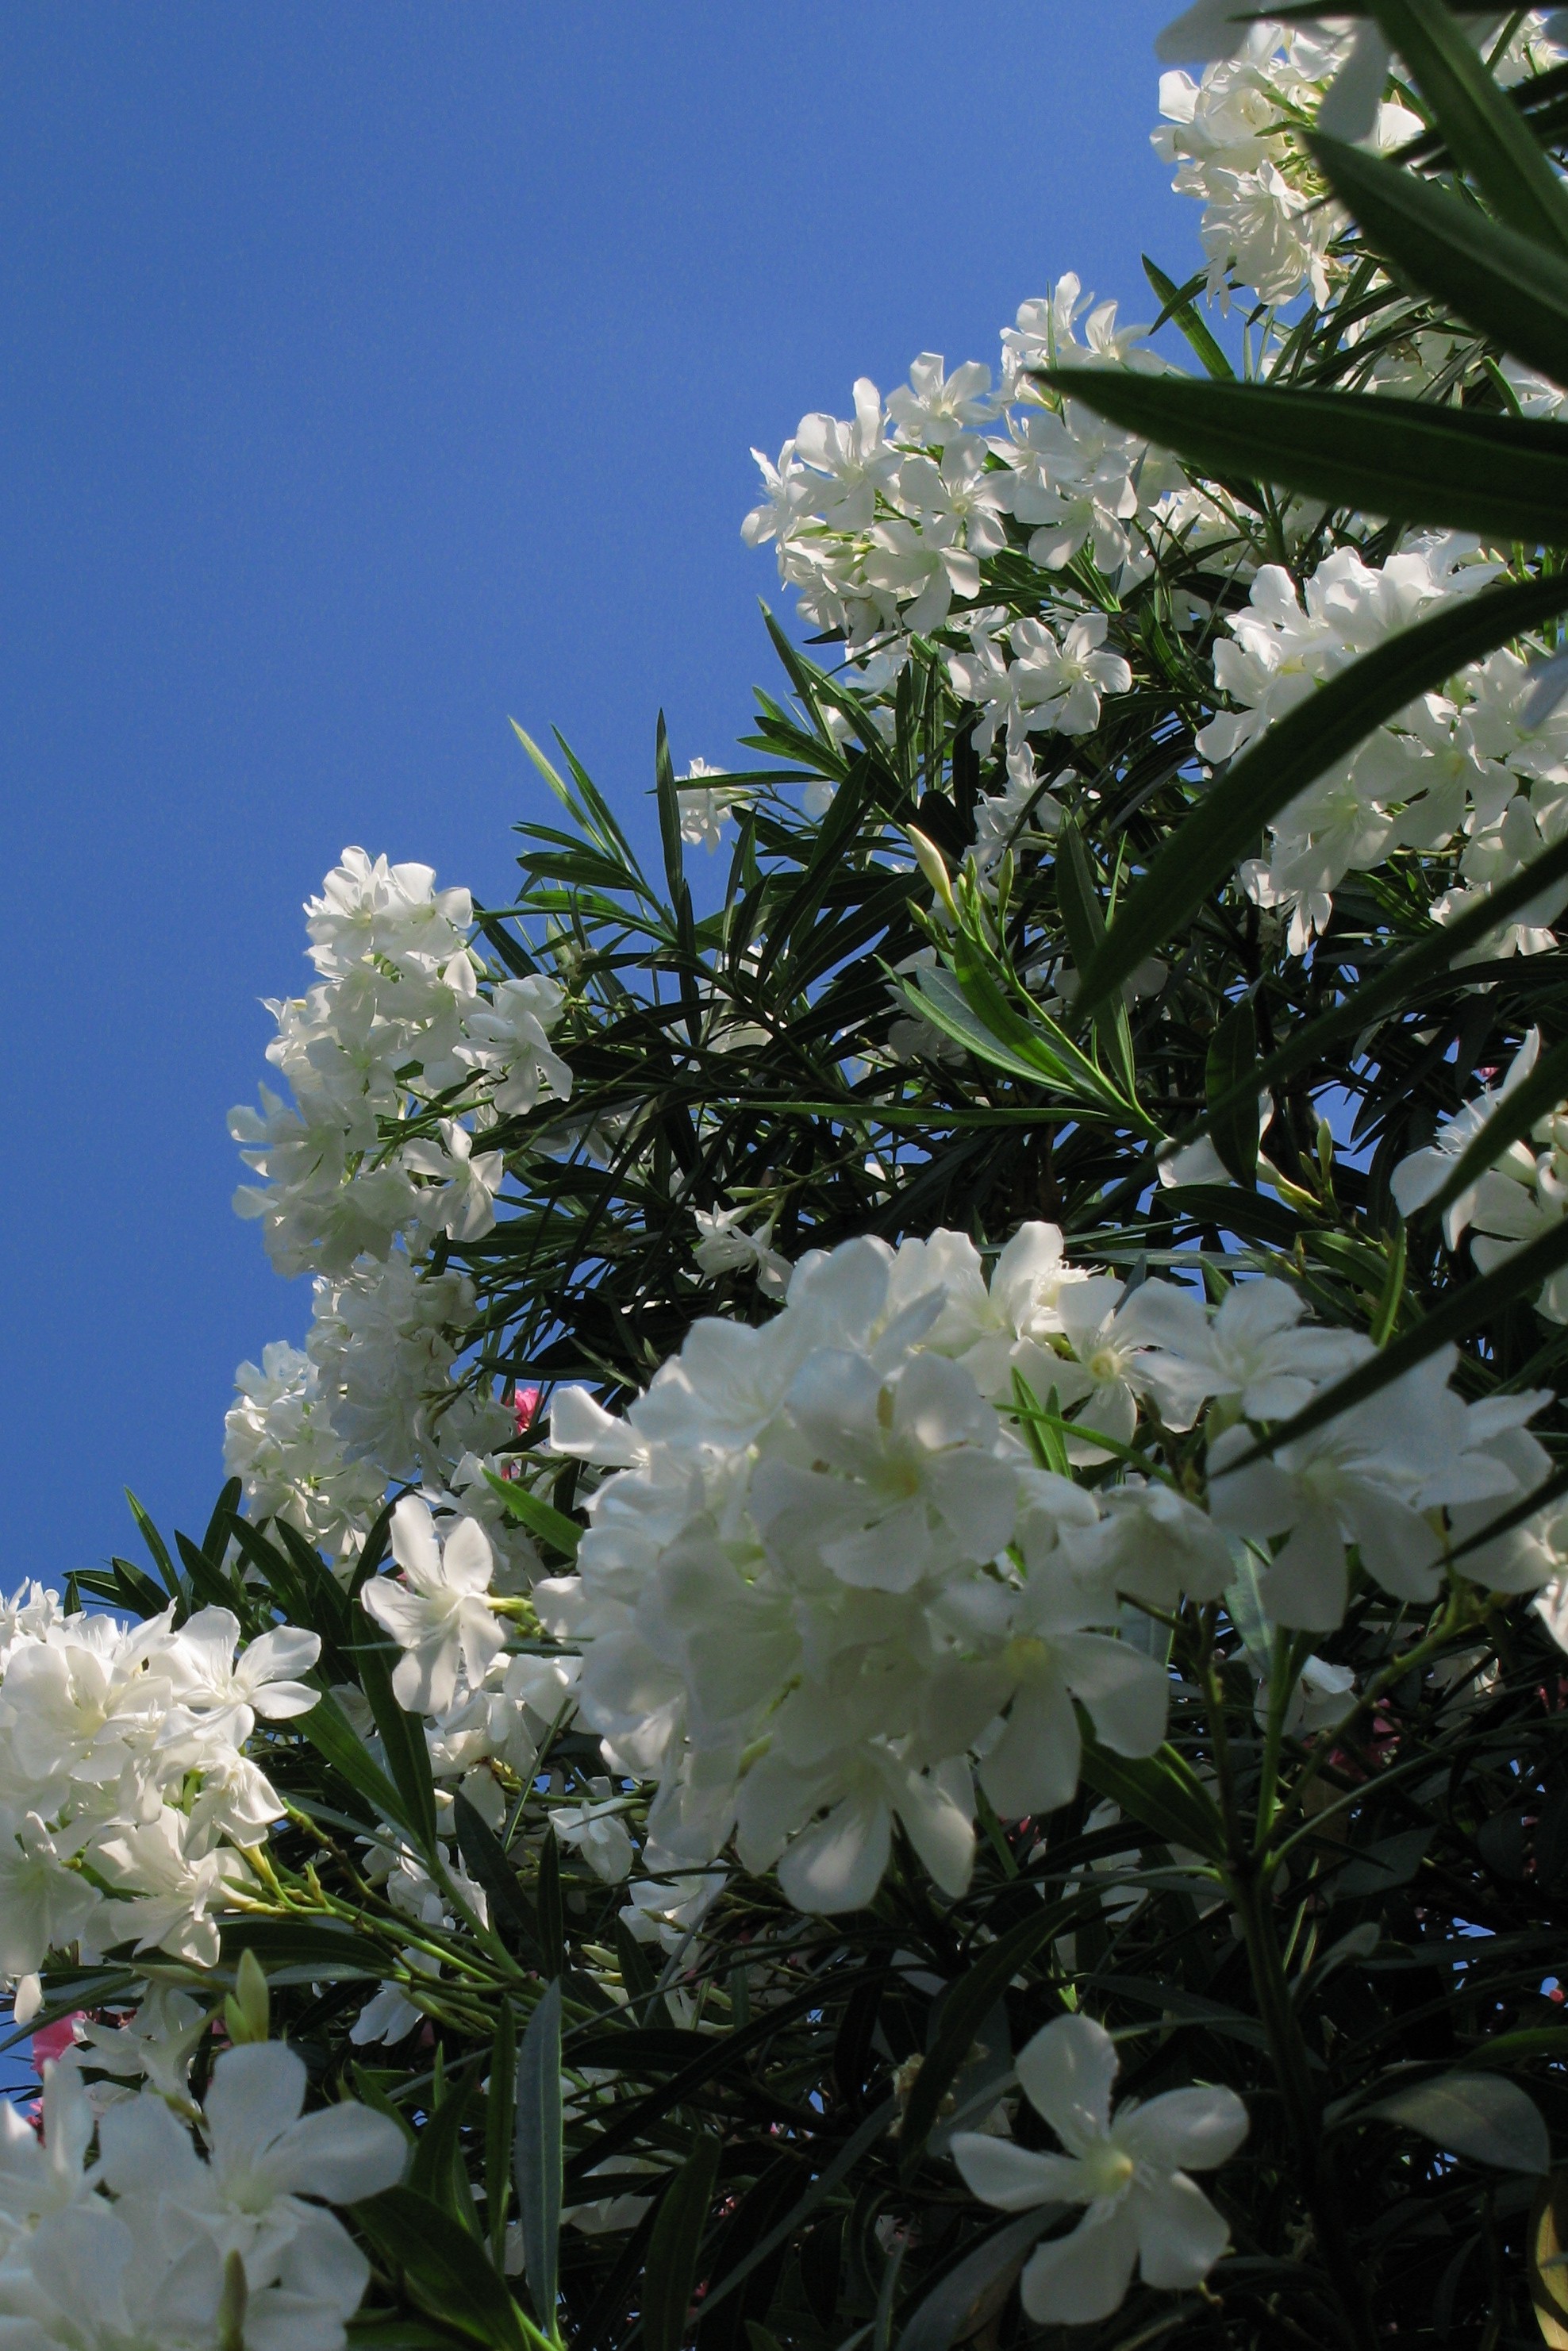
tree, branch, blossom, plant, white, flower, high, evergreen, botany, garden, flora, cool image, shrub, hires, flowerpicturesnolimits, hi, res, powershotg7, oleander, nerium, indicum, greenwell, flowering plant, woody plant, land plant